Rappahannock County, Virginia

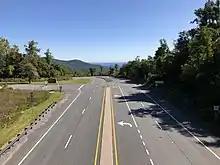
U.S. Route 211 as it enters Rappahannock County over the Blue Ridge Mountains.

Three primary highways traverse the county: U.S. Route 211, U.S. Route 522, and State Route 231. These account for 57 miles and 21% of the total public road mileage. The remaining 219 miles are secondary roads which provide a link to the rural residential and farm areas of the county. Five roads in the county have been designated as Virginia Scenic Byways, and Skyline Drive in Shenandoah National Park has been designated as a National Scenic Byway. The county has no public transportation by air, bus, or rail.